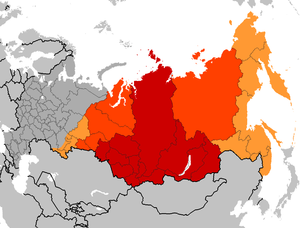
La Sibérie est la partie de la Russie située en Asie : une immense région d'une surface de 13,1 millions de kilomètres carrés très peu peuplée. Située dans le centre et l'est de la Fédération de Russie, elle s’étend de l'Oural à l'ouest-nord-ouest jusqu'à l'océan Pacifique à l'est-nord-est et de l'océan Arctique au nord jusqu'aux monts Altaï situés au sud-sud-ouest entre le Kazakhstan et la Mongolie et jusqu'aux frontières mongoles et chinoises respectivement au sud-sud-est et à l'est-sud-est. Constituant la partie nord de l'Asie, la Sibérie représente 77 % de la surface de la Russie, mais seulement 27 % de sa population, et se caractérise par un climat froid et continental avec un paysage au relief modéré sillonné par d'énormes fleuves. Longtemps habitée par des populations pastorales de langues ouralo-altaïques, elle a été progressivement colonisée par l'Empire russe à partir du XVIIᵉ siècle. Le régime soviétique a poursuivi l'exploitation forestière et a débuté l'extraction minière, gazière et pétrolière au XXᵉ siècle.